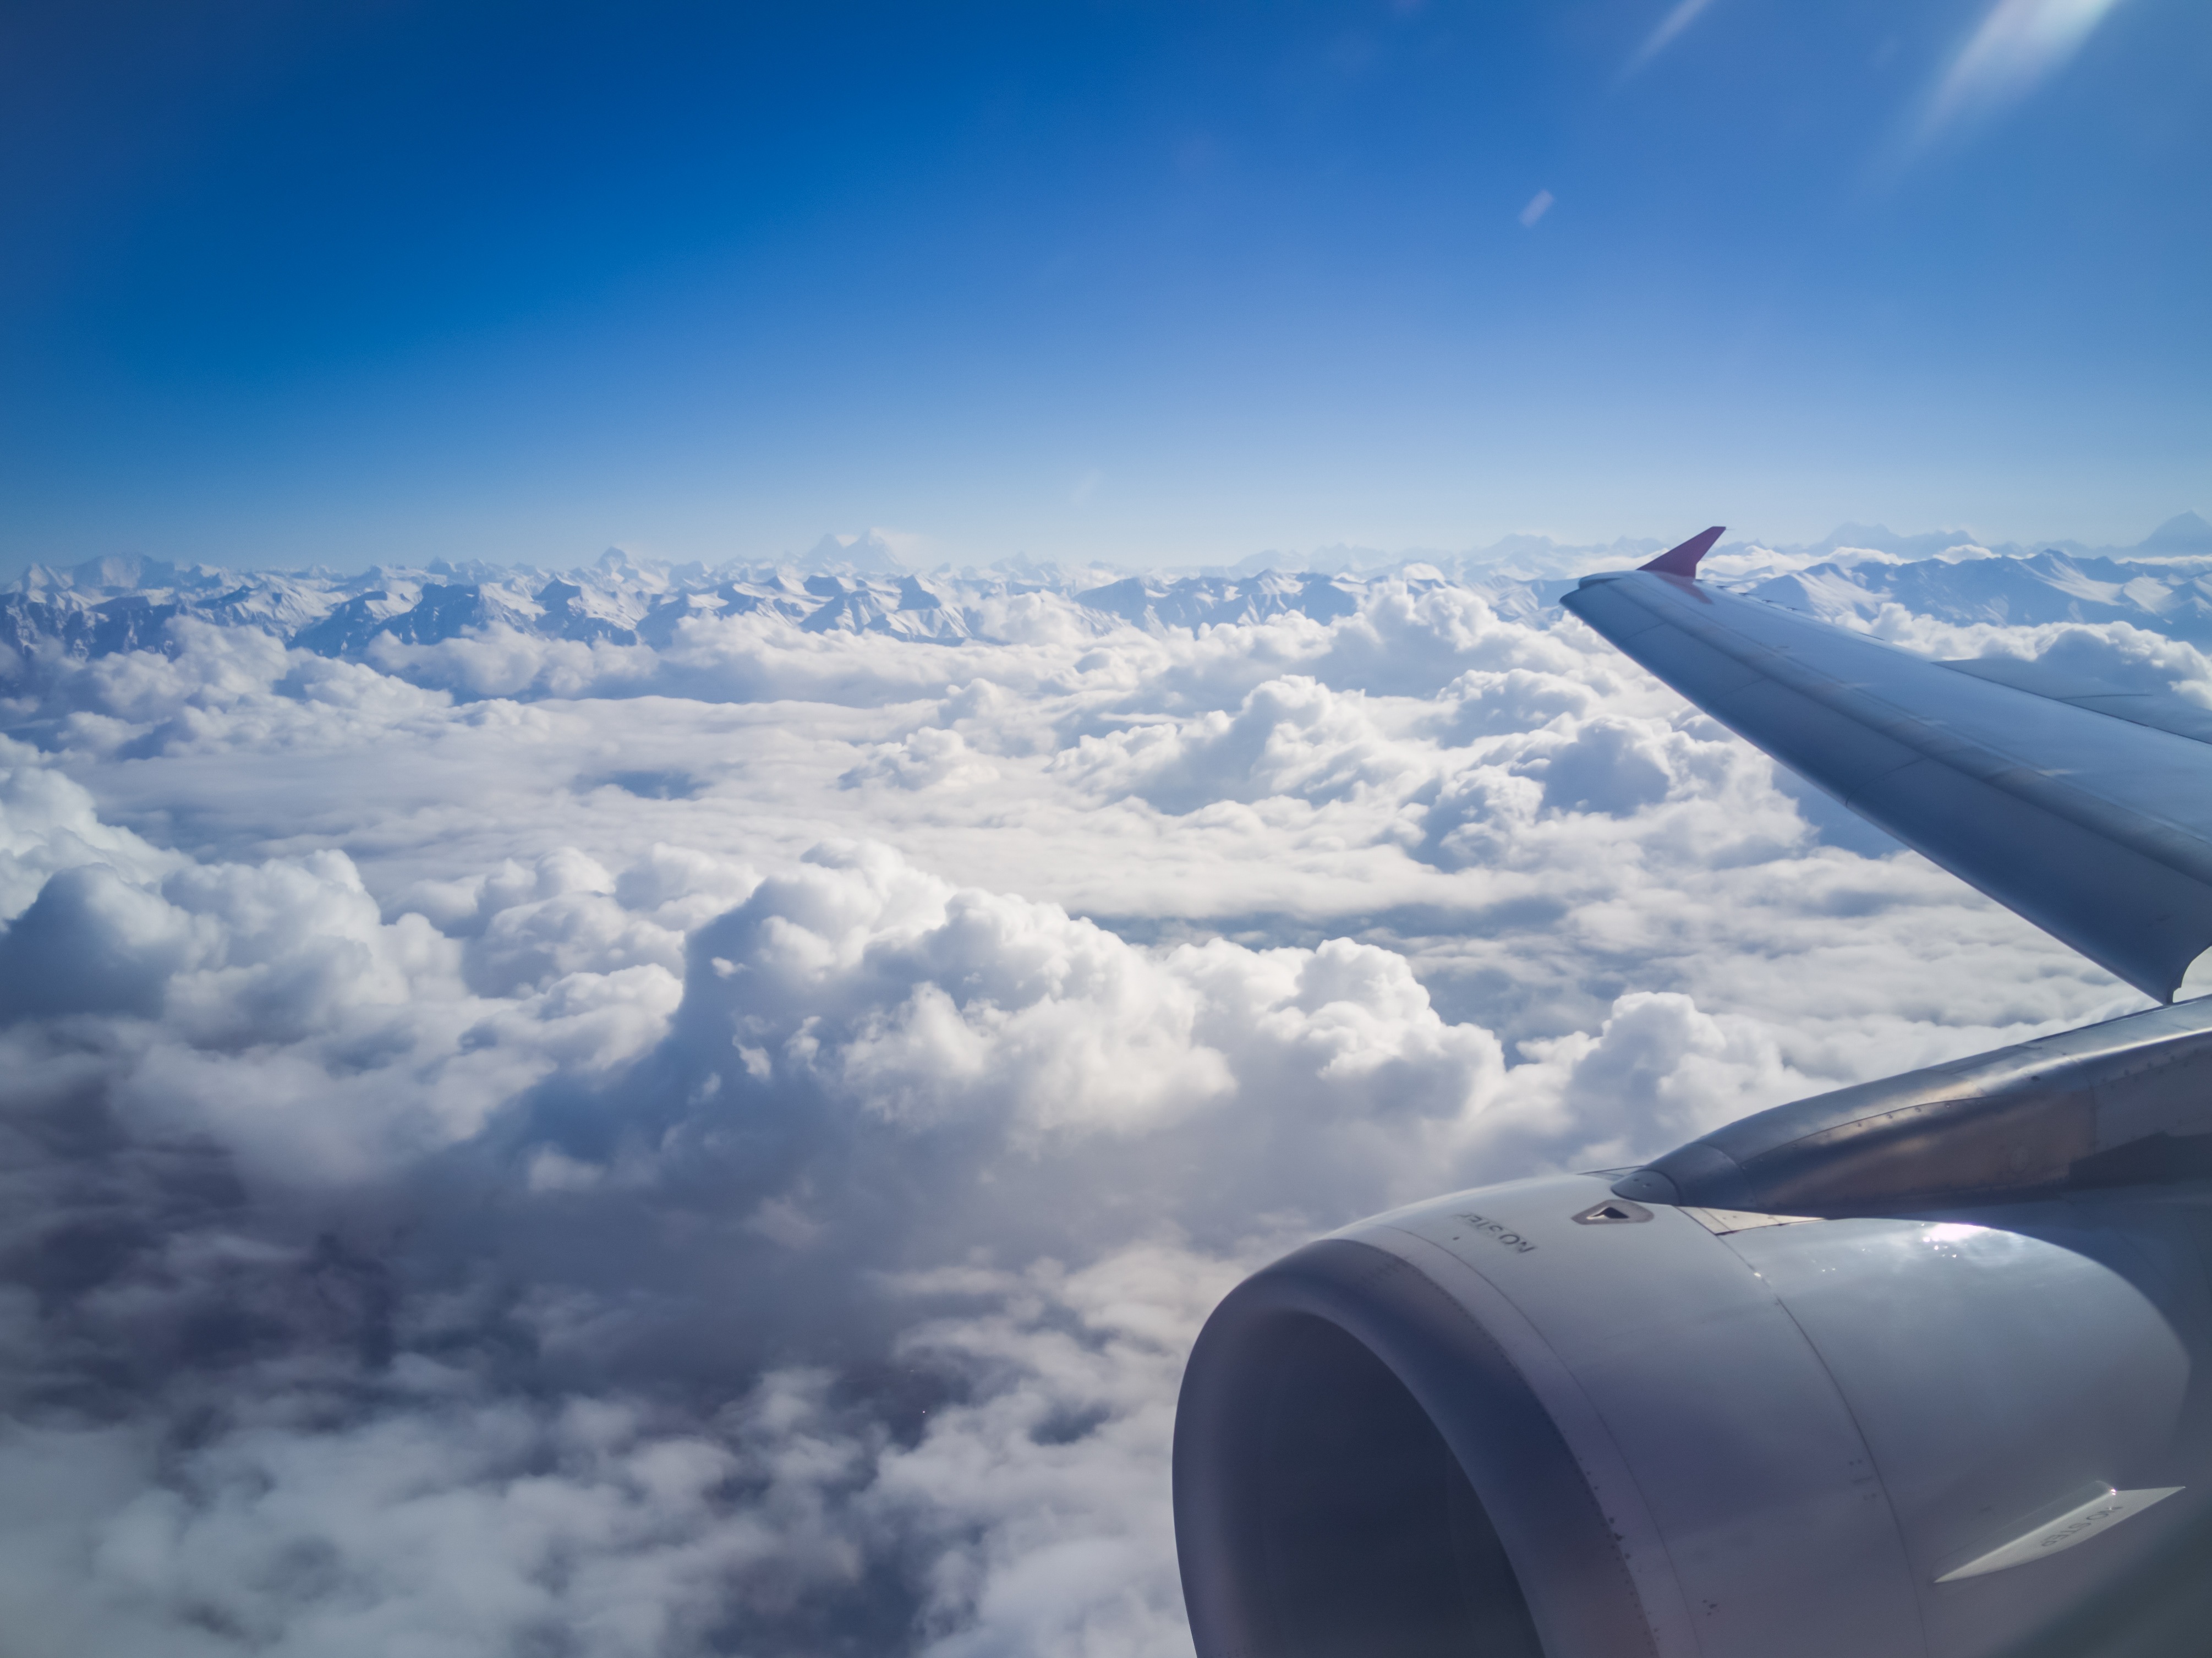
wing, cloud, sky, window, view, atmosphere, mountain range, flying, airplane, plane, aircraft, ice, vehicle, airline, aviation, flight, blue, summit, clouds, mountains, airplanes, airliner, peaks, india, himalayas, jet aircraft, meteorological phenomenon, air travel, atmosphere of earth, window seat view